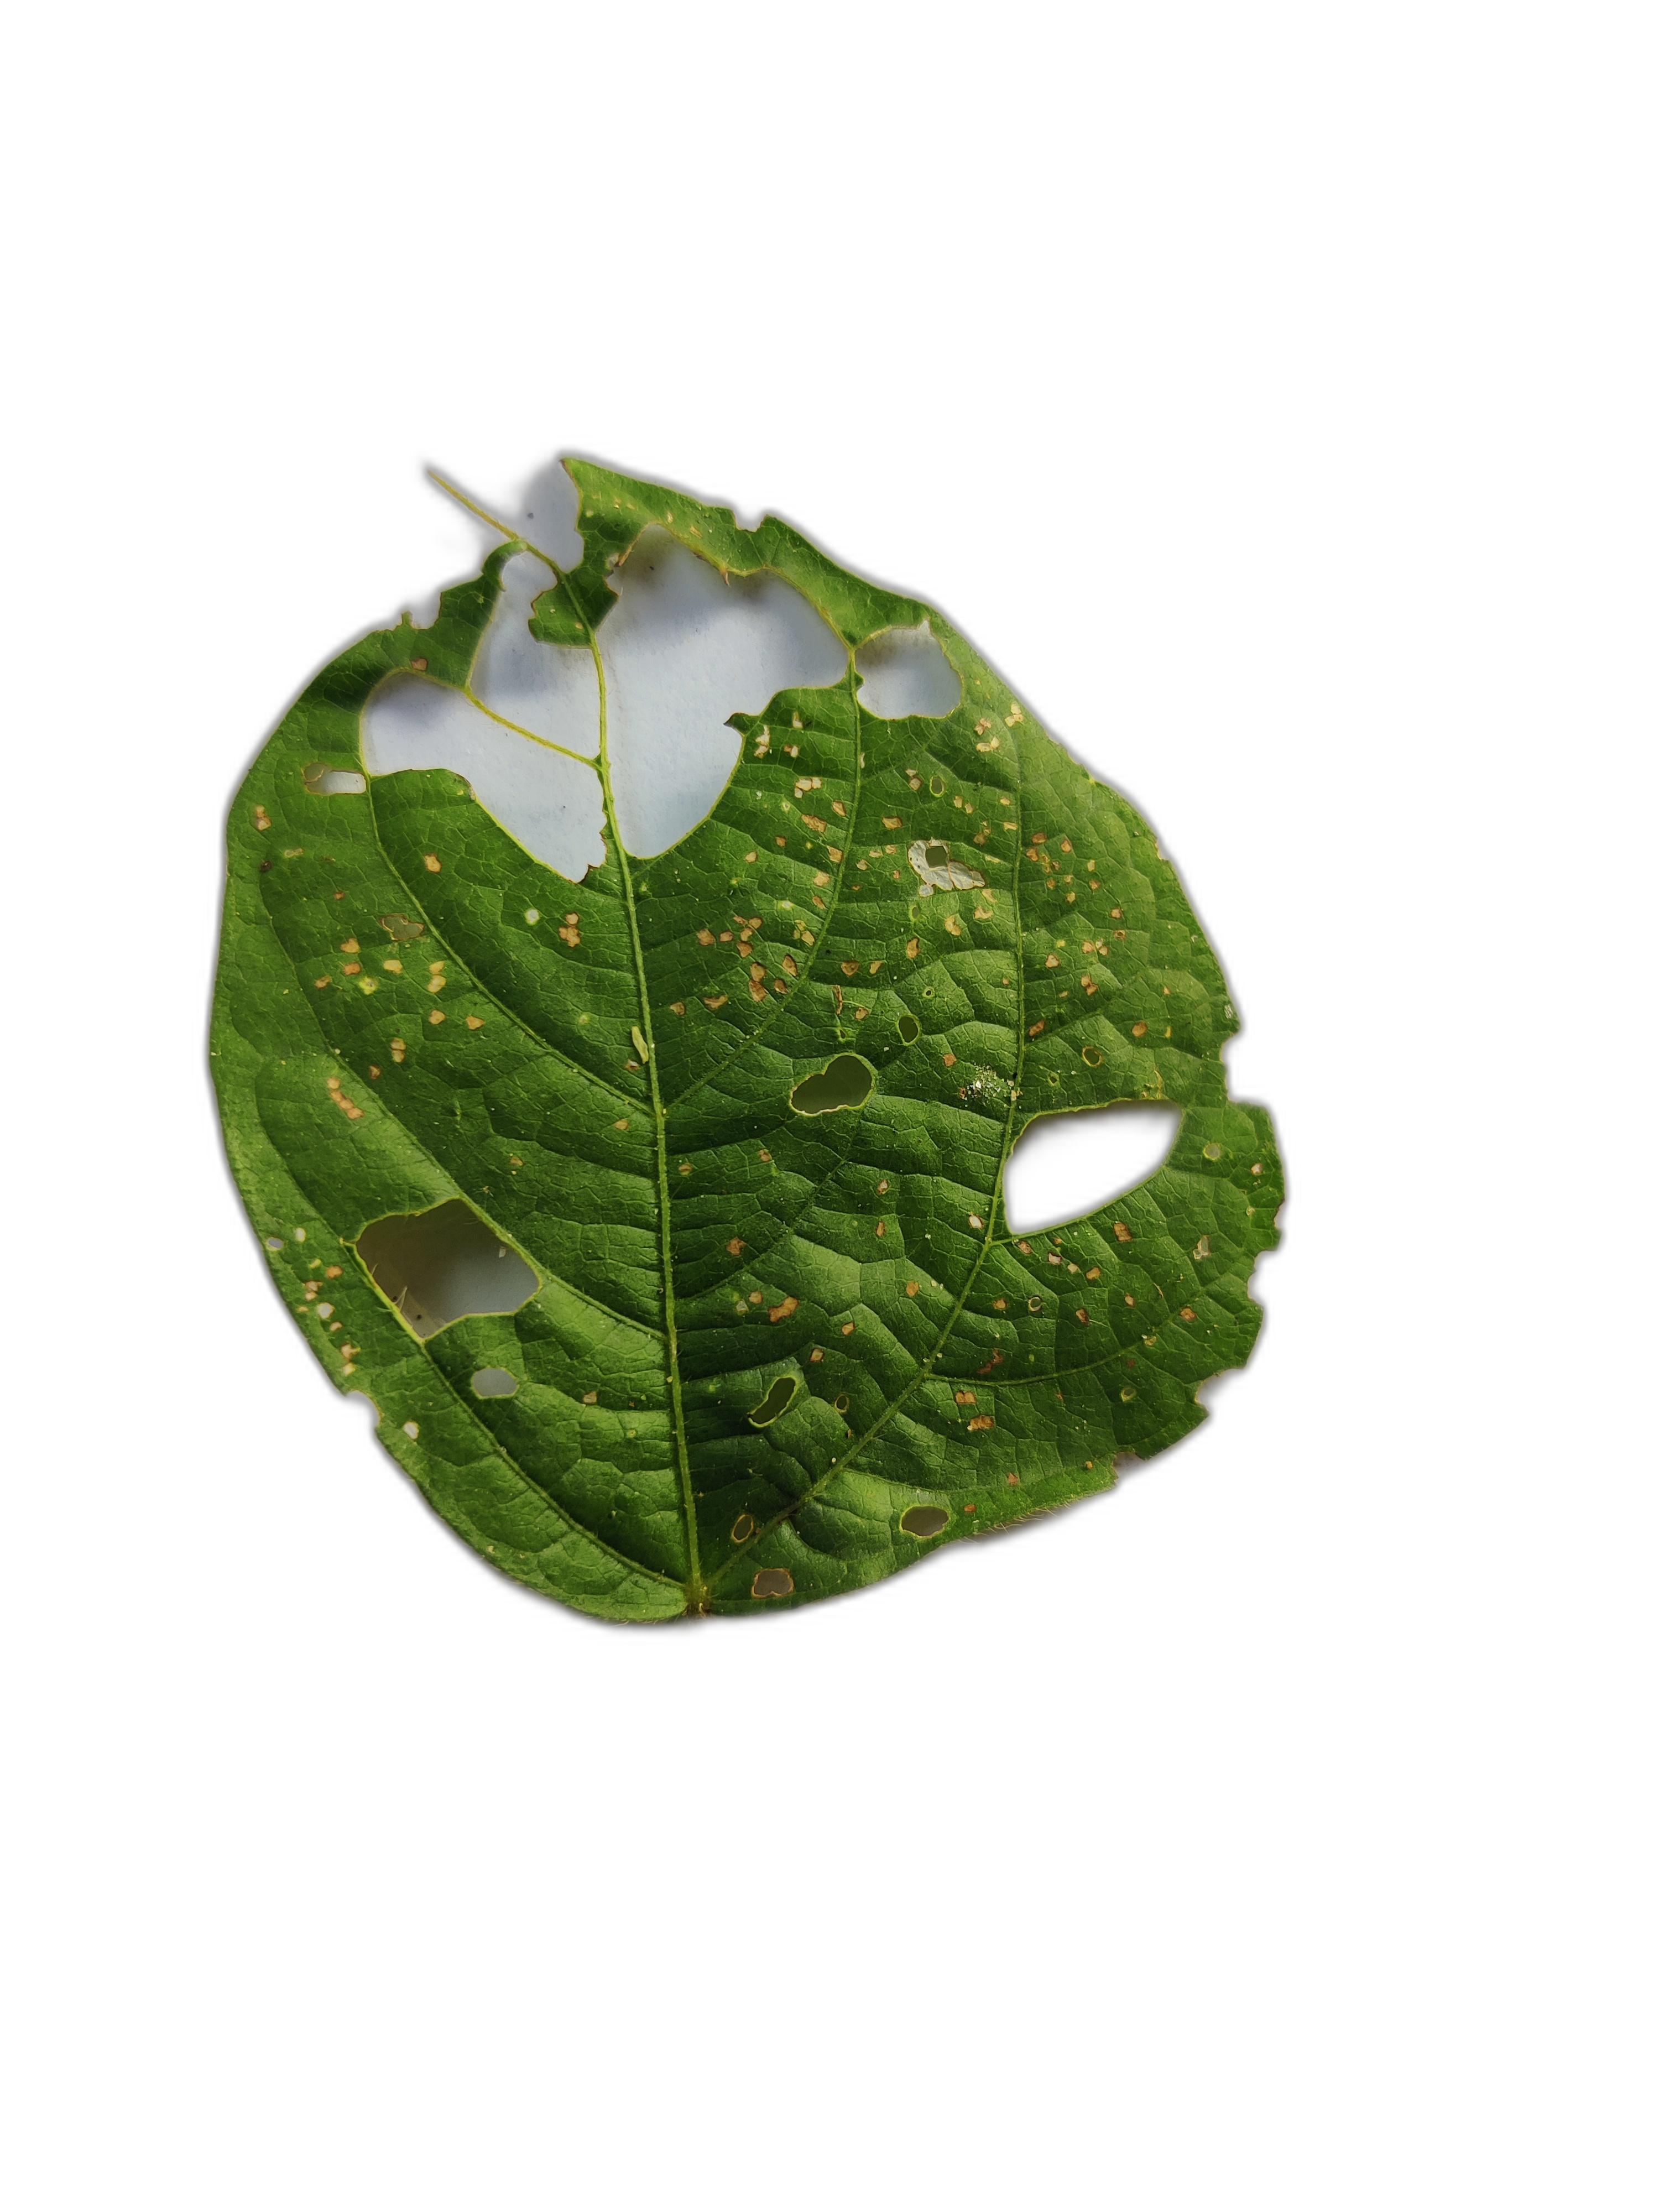
Label: Cercospora leaf spot